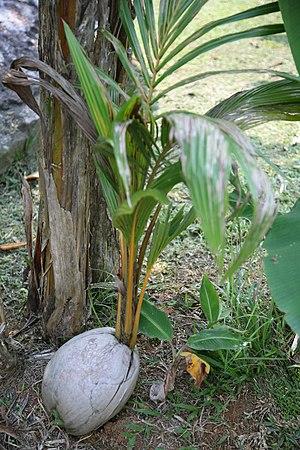
Une des espèces les plus utilisées en cosmétopée
La cosmétopée est le recensement encyclopédique des usages des plantes dans la cosmétique. C'est un recueil des plantes et de leurs usages traditionnels dans le domaine de la beauté. L'étymologie du terme cosmétopée vient du grec « kosmos » et du verbe « poiein ».